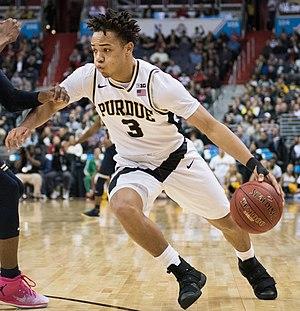
Carsen Edwards, né le 12 mars 1998 à Houston dans le Texas, est un joueur de basket-ball américain évoluant aux postes de meneur et d'arrière.